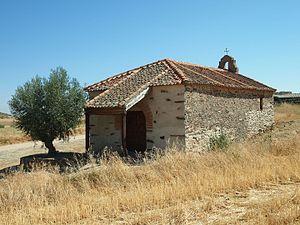
Domingo García est une commune de la province de Ségovie dans la communauté autonome de Castille-et-León en Espagne.